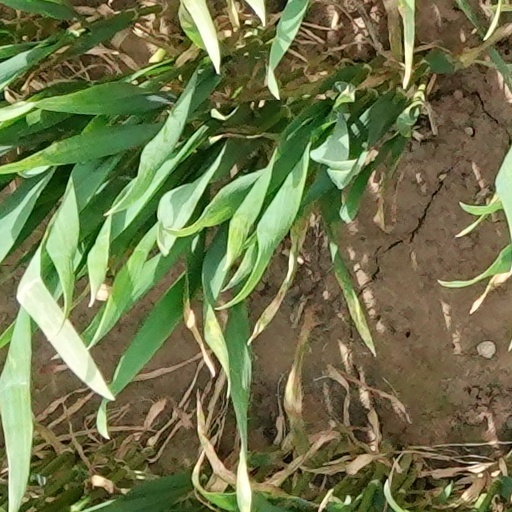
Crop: wheat